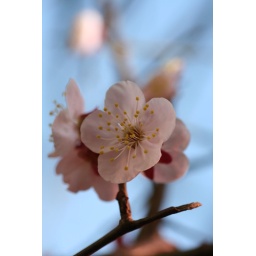
Ume in the blue sky